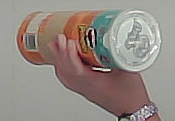
Product: pringles_paprika